Palmer Bikeway

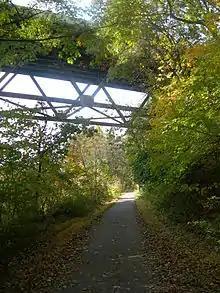
Palmer Bikeway passing under PA Route 33 at the Lehigh River Bridge

The original idea for the Palmer Bikeway first came about in the late 1970s as a result of a United States Department of the Interior program to create walking and bicycle trails from many abandoned rail lines across the nation. Under the leadership of officials from Palmer and Bethlehem Townships the project received a grant of $480,400, the second largest grant under the program.